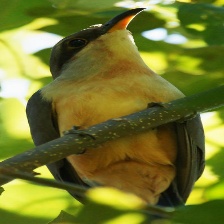
Species: MANGROVE CUCKOO
Scientific name: COCCYZUS MINOR